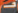
Number: 7